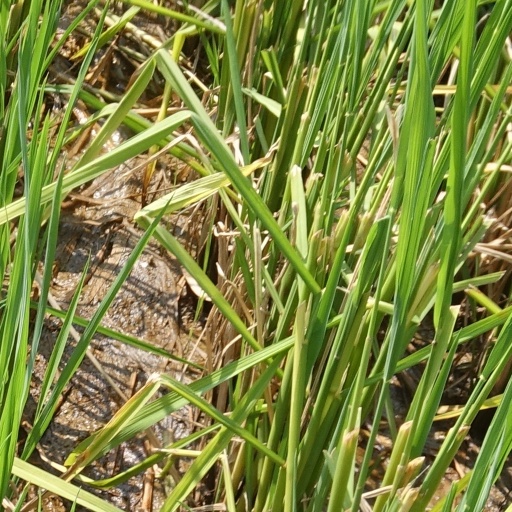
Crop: rice